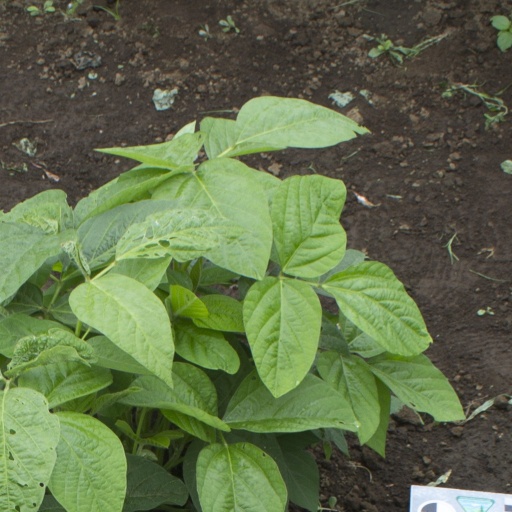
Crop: soybean